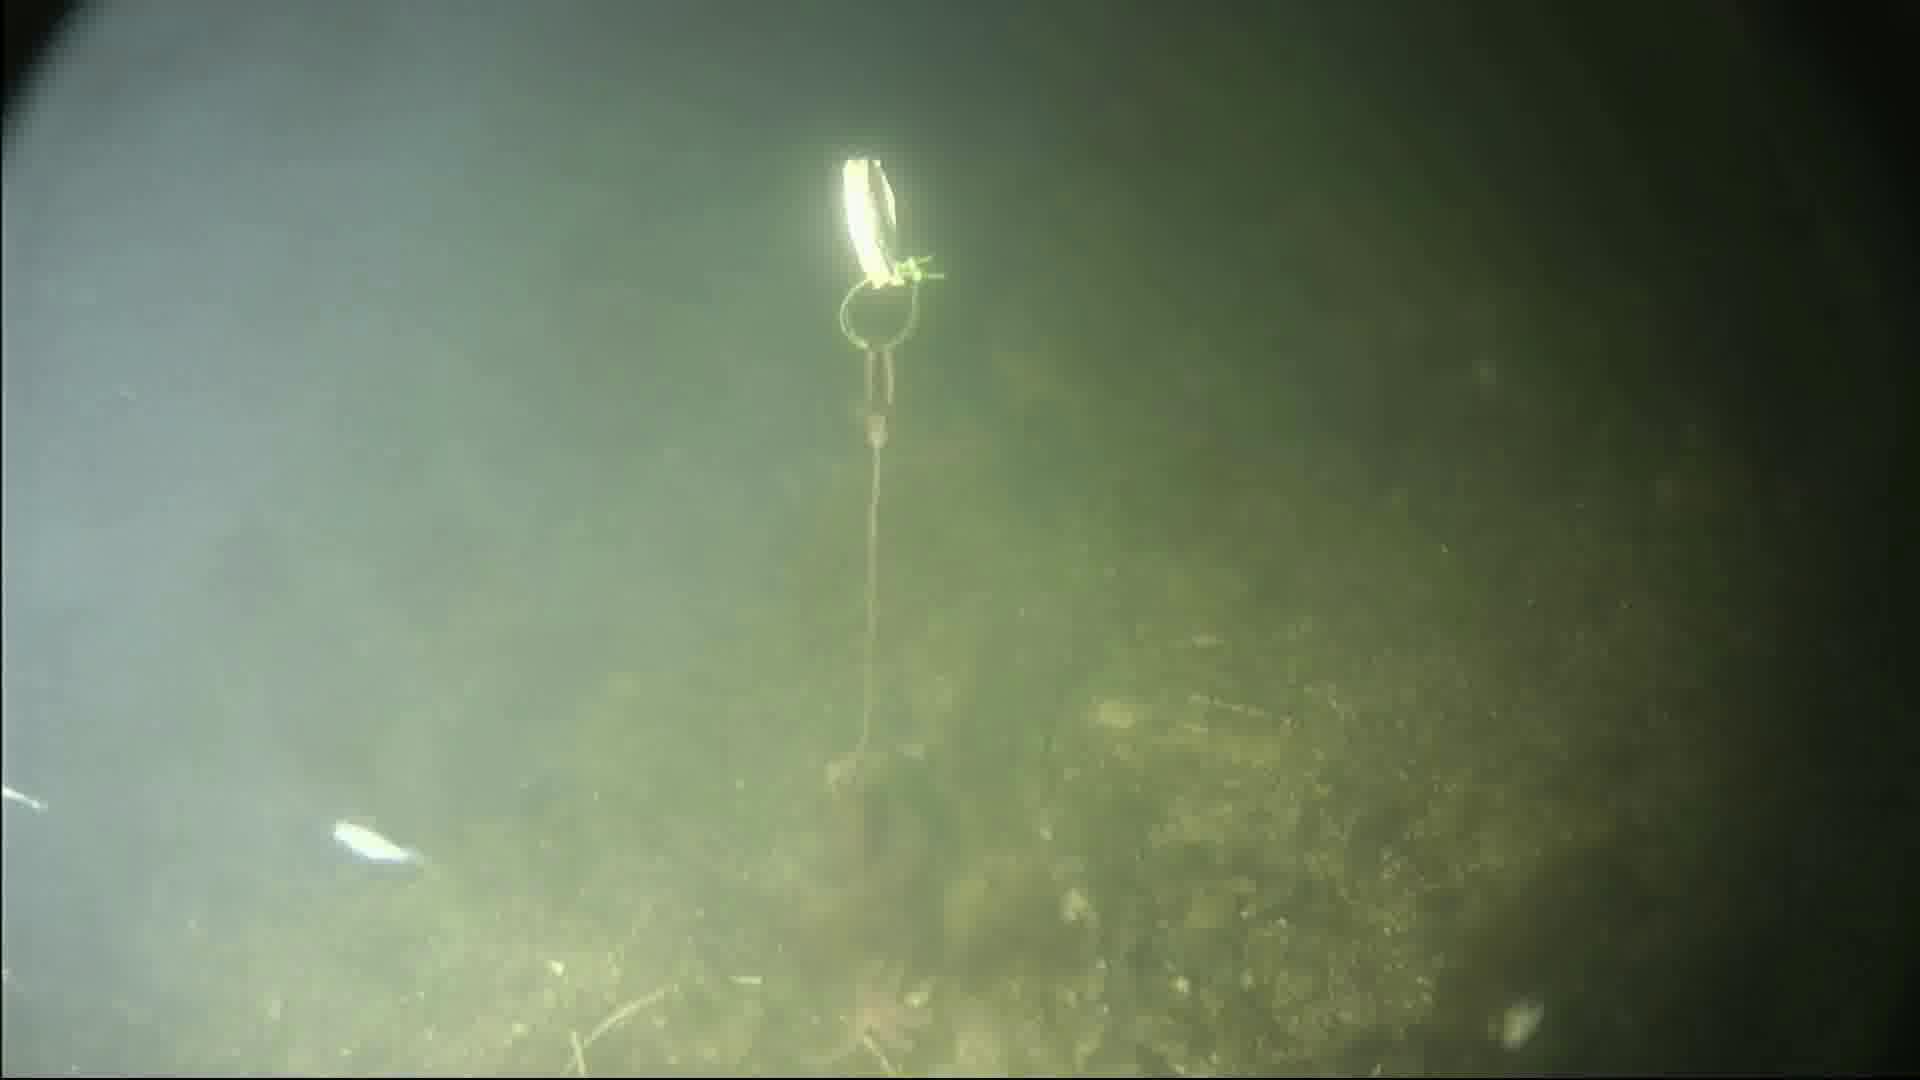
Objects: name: starfish
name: crab
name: small_fish